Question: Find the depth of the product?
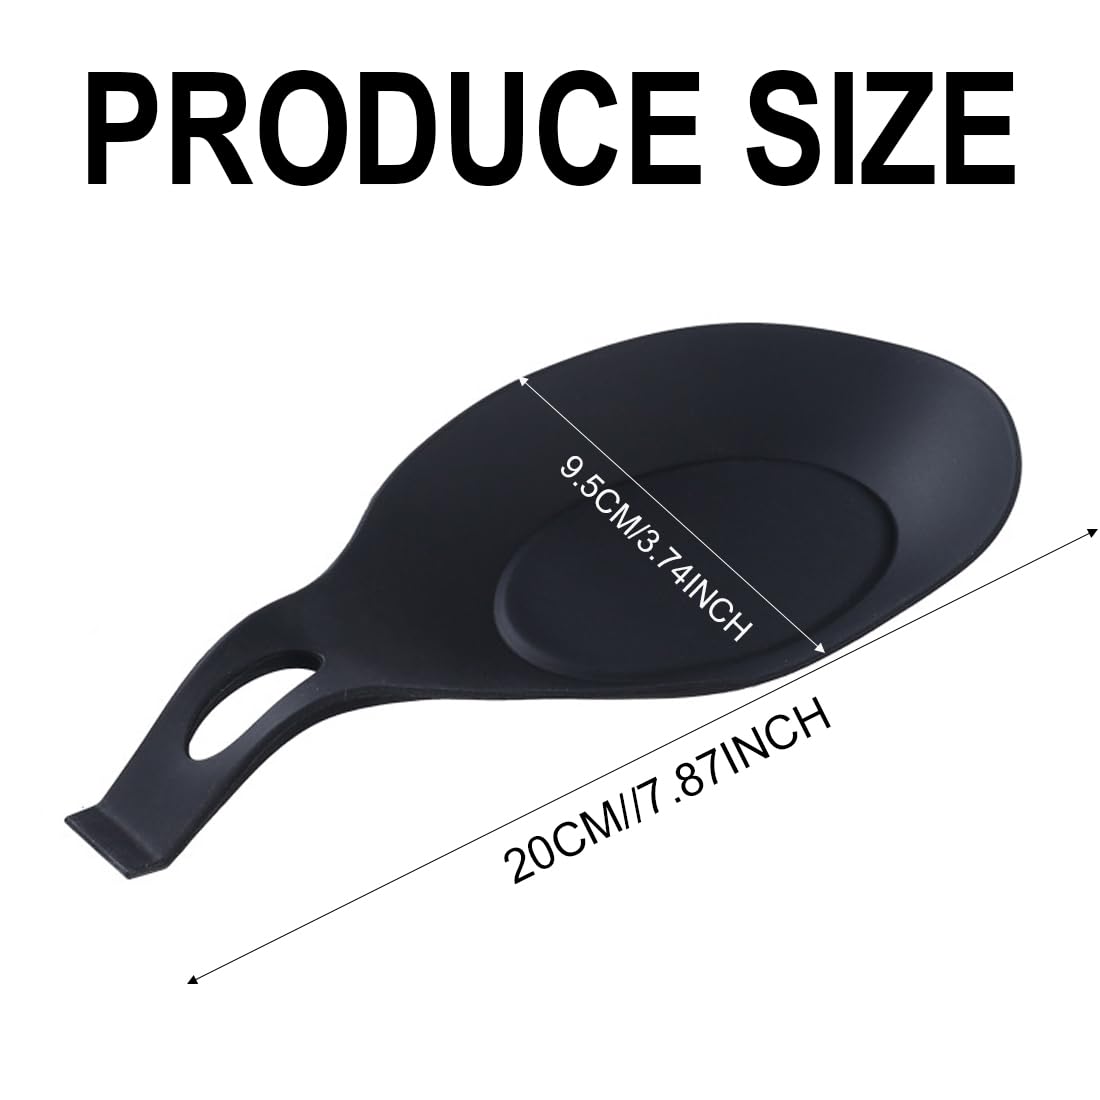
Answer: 20.0 centimetre